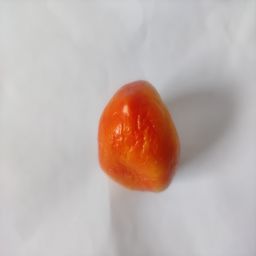
Crop: Tomato
Quality: Old